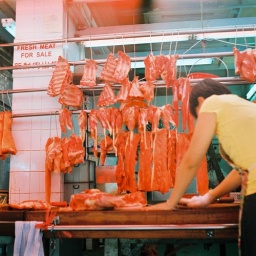
meat table in wet market